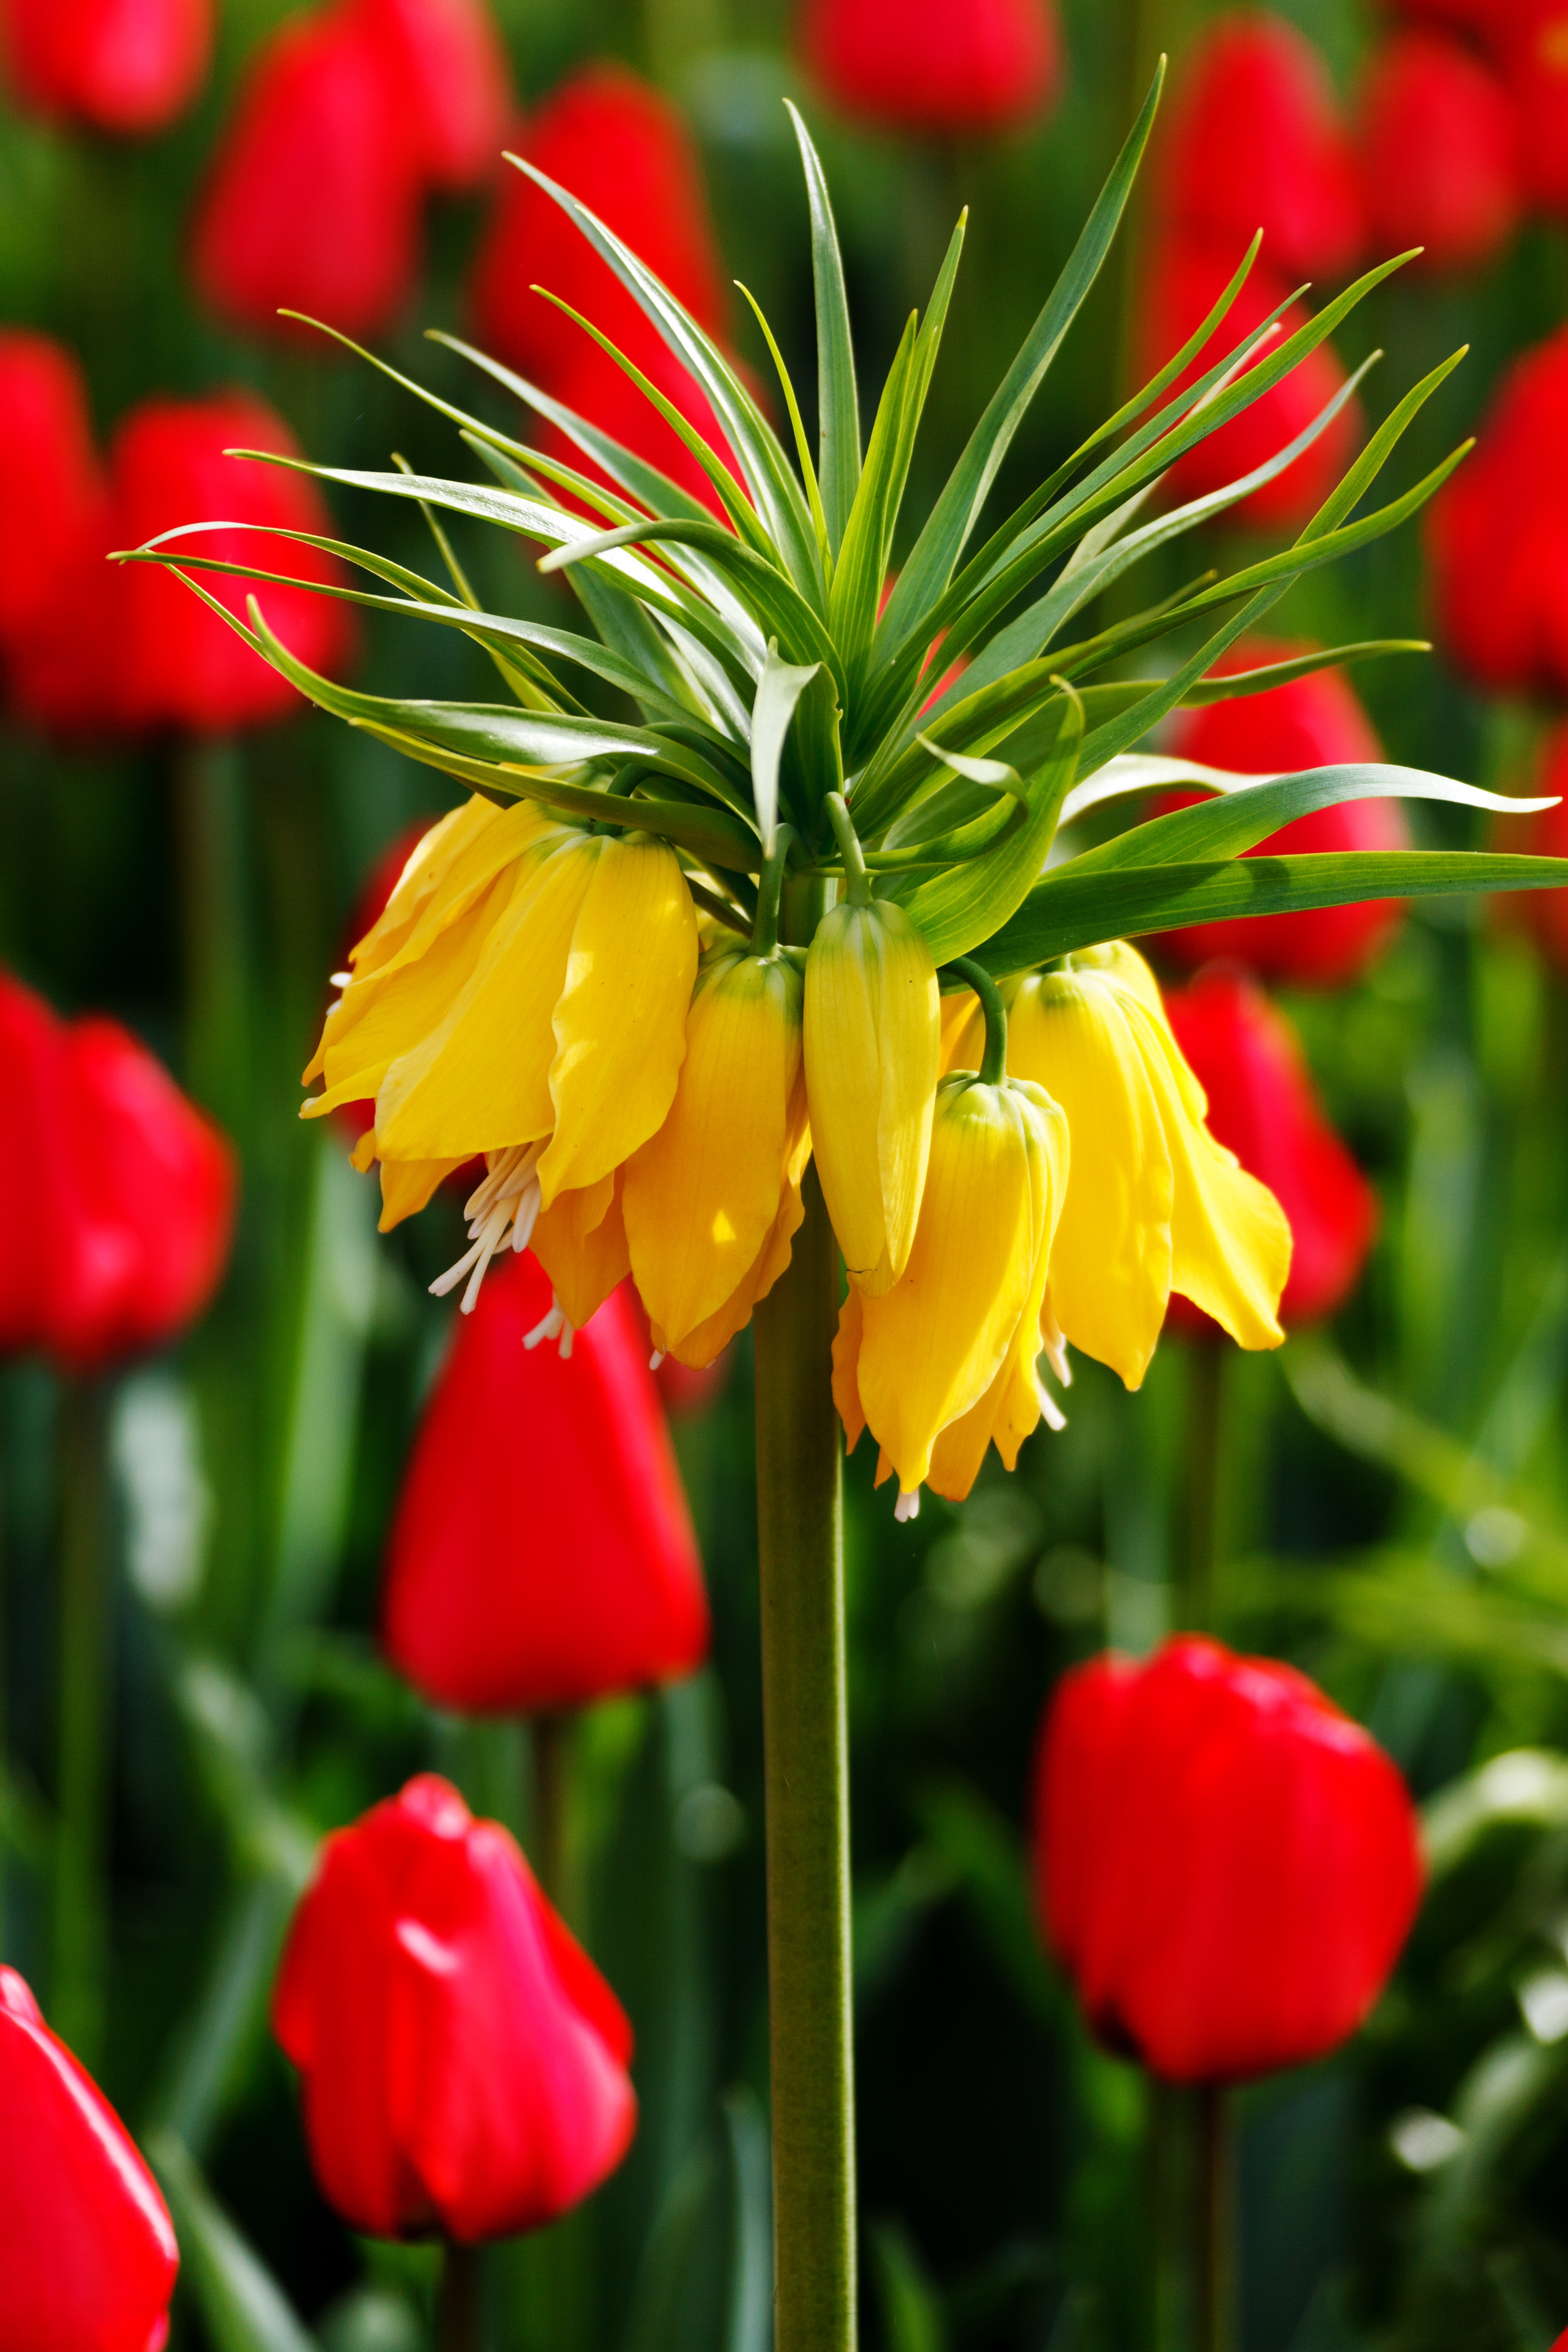
plant, flower, petal, tulip, green, red, botany, yellow, flora, wildflower, flowers, holland, netherlands, background, bulbs, wallpaper, tulips, unusual, macro photography, flowering plant, land plant